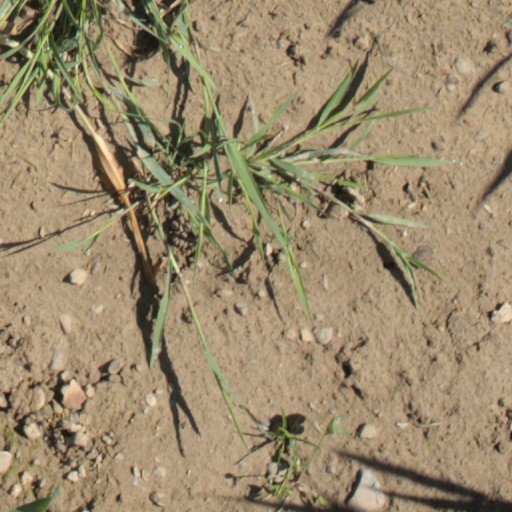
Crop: wheat